Mojo & The Bayou Gypsies

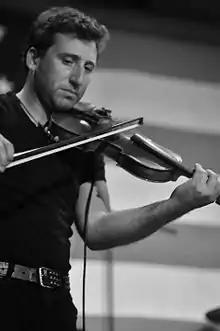
Greg Hirte

Greg Hirte is a classically trained violinist and actor. He started playing violin at age four. Prior to joining Mojo & The Bayou Gypsies in 2002 he performed with Billy Corgan, Nick Tremulus, Steve Earl and Ronnie Specter. Circa 2020, with 18 years with the band, he was its newest member. Hirte is a Joseph Jefferson award winner, and a veteran of the Goodman Theater stage, playing their featured actor in their production of Dickens' "Christmas Carol" for over 20 years.